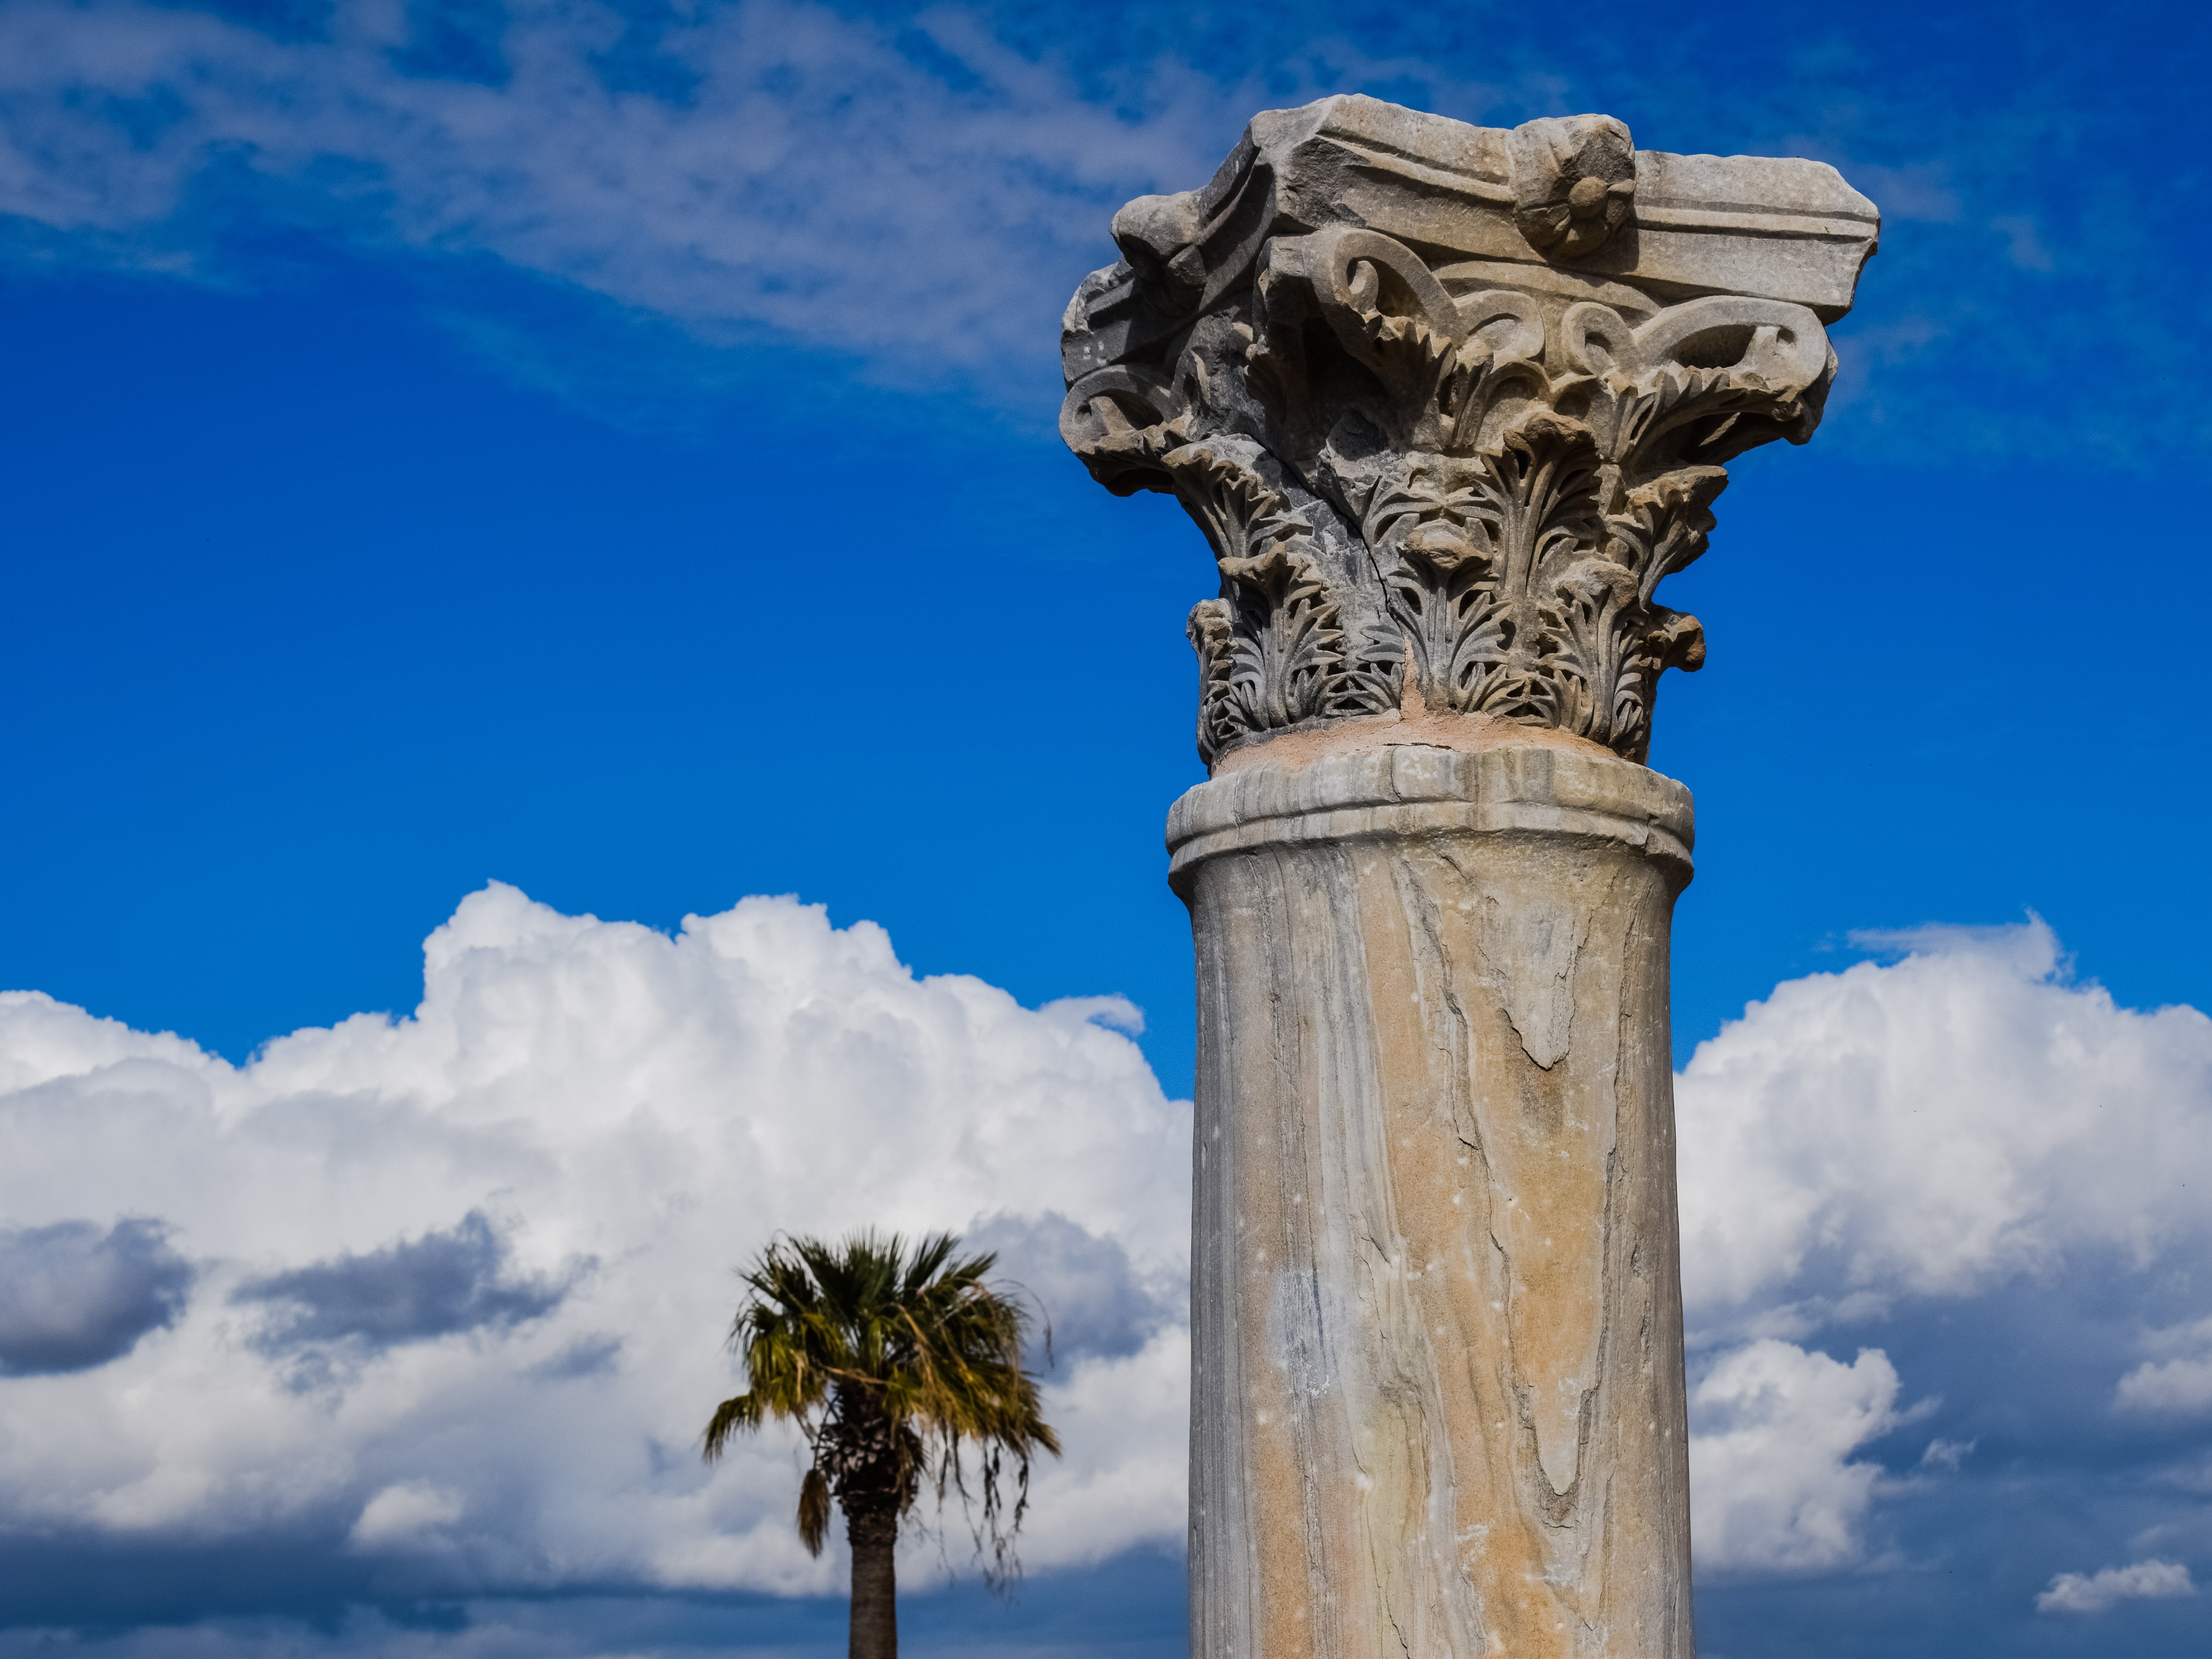
tree, cloud, architecture, structure, sky, monument, statue, column, greek, mediterranean, tower, ancient, landmark, blue, historic, sculpture, clouds, archaeology, ruins, civilization, archeology, roman, history, heritage, unesco, historical, site, cyprus, touristic, excavations, ancient history, kourion, corinthian order